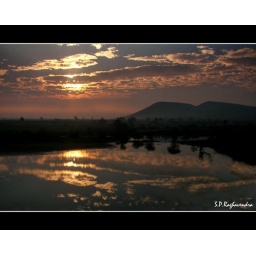
Another shot of the water inundated Almatti area early in the morning in a moving train